Mataeo Durant

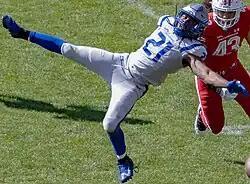
Durant with the St. Louis BattleHawks in 2023

Mataeo Durant (born December 4, 1999) is an American former professional football running back. He played college football at Duke.